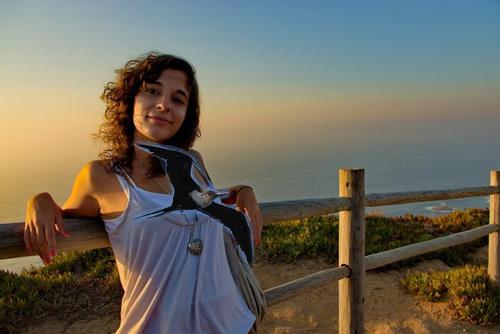
Bird species: Frigatebird
Bird type: waterbird
Background: water